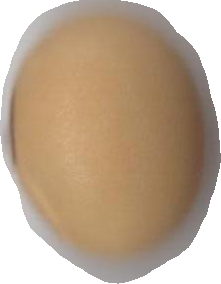
Variety: Anjasmoro